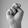
ASL letter: N